Co-promotion

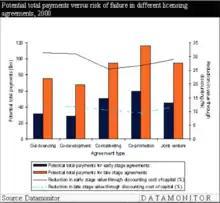
This graph represents high total payments of co-promotion agreements compared to alternative licensing types.

At the beginning stage the average up-front co-promotion payment could be up to $18m, with a potential royalty rate of 25%. At the accomplishment stage these payments has the probability to increase to $53m with a maximum average of royalty rates up to 31%. It is considered as an expensive option for in-licensers as the payments are high in contrast to co-marketing.